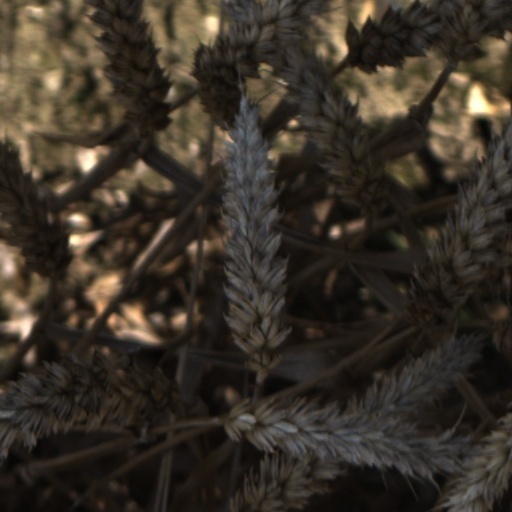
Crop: wheat